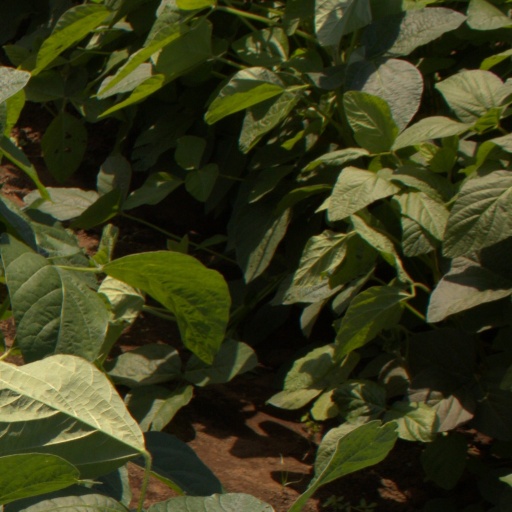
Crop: soybean